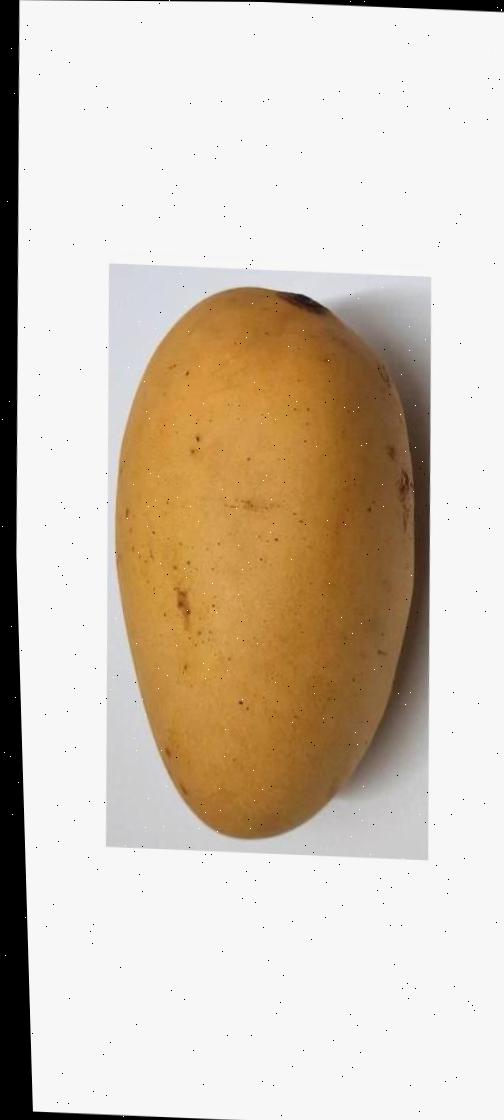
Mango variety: Katimon